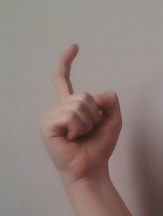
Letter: ra